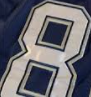
Number: 8